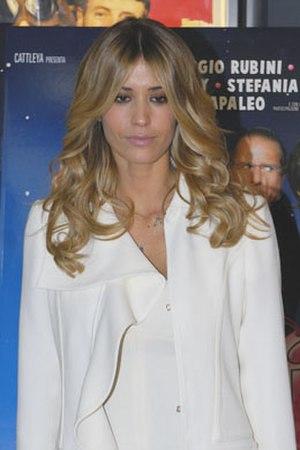
Elena Santarelli est une actrice et mannequin italienne.